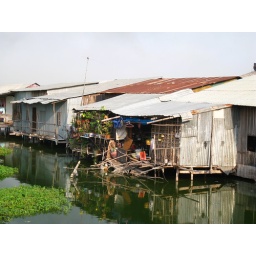
one house by the lake